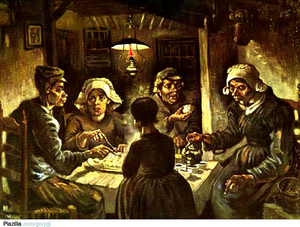
Le musée Van Gogh, entièrement consacré au peintre néerlandais Vincent van Gogh, est un musée néerlandais, fondé en 1973, situé à Amsterdam sur la place du Musée.